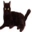
Label: cat